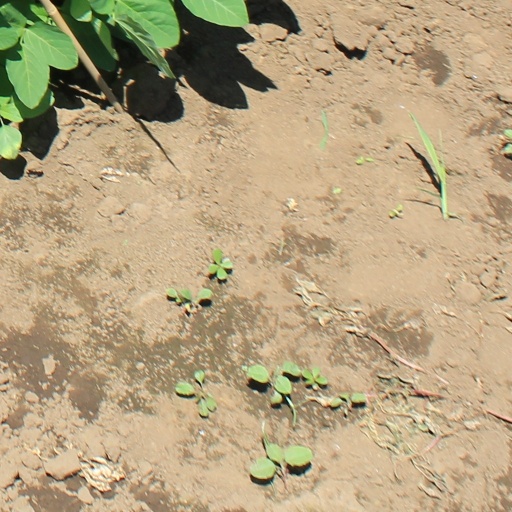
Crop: soybean